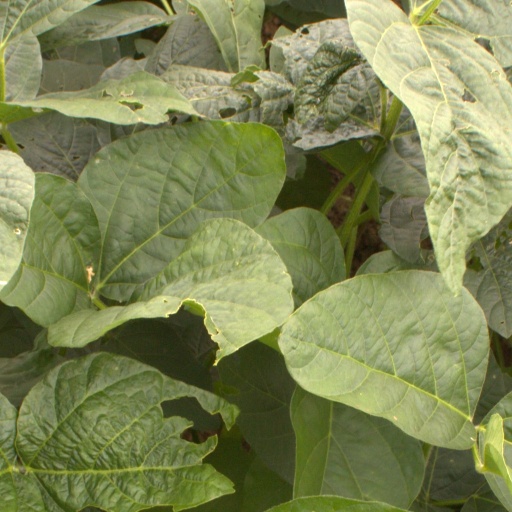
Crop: soybean